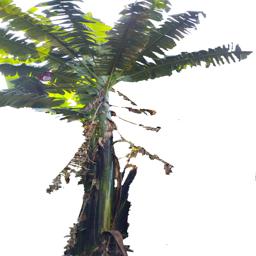
Label: BHIMKOL